José Antonio Álvarez Condarco

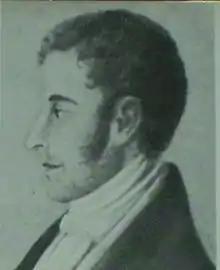
José Antonio Álvarez Condarco

José Antonio Álvarez Condarco (1780–1855) was an Argentine soldier, manufacturer of explosives and cartographer. He also served as Aide-de-camp and private secretary to general José de San Martín.